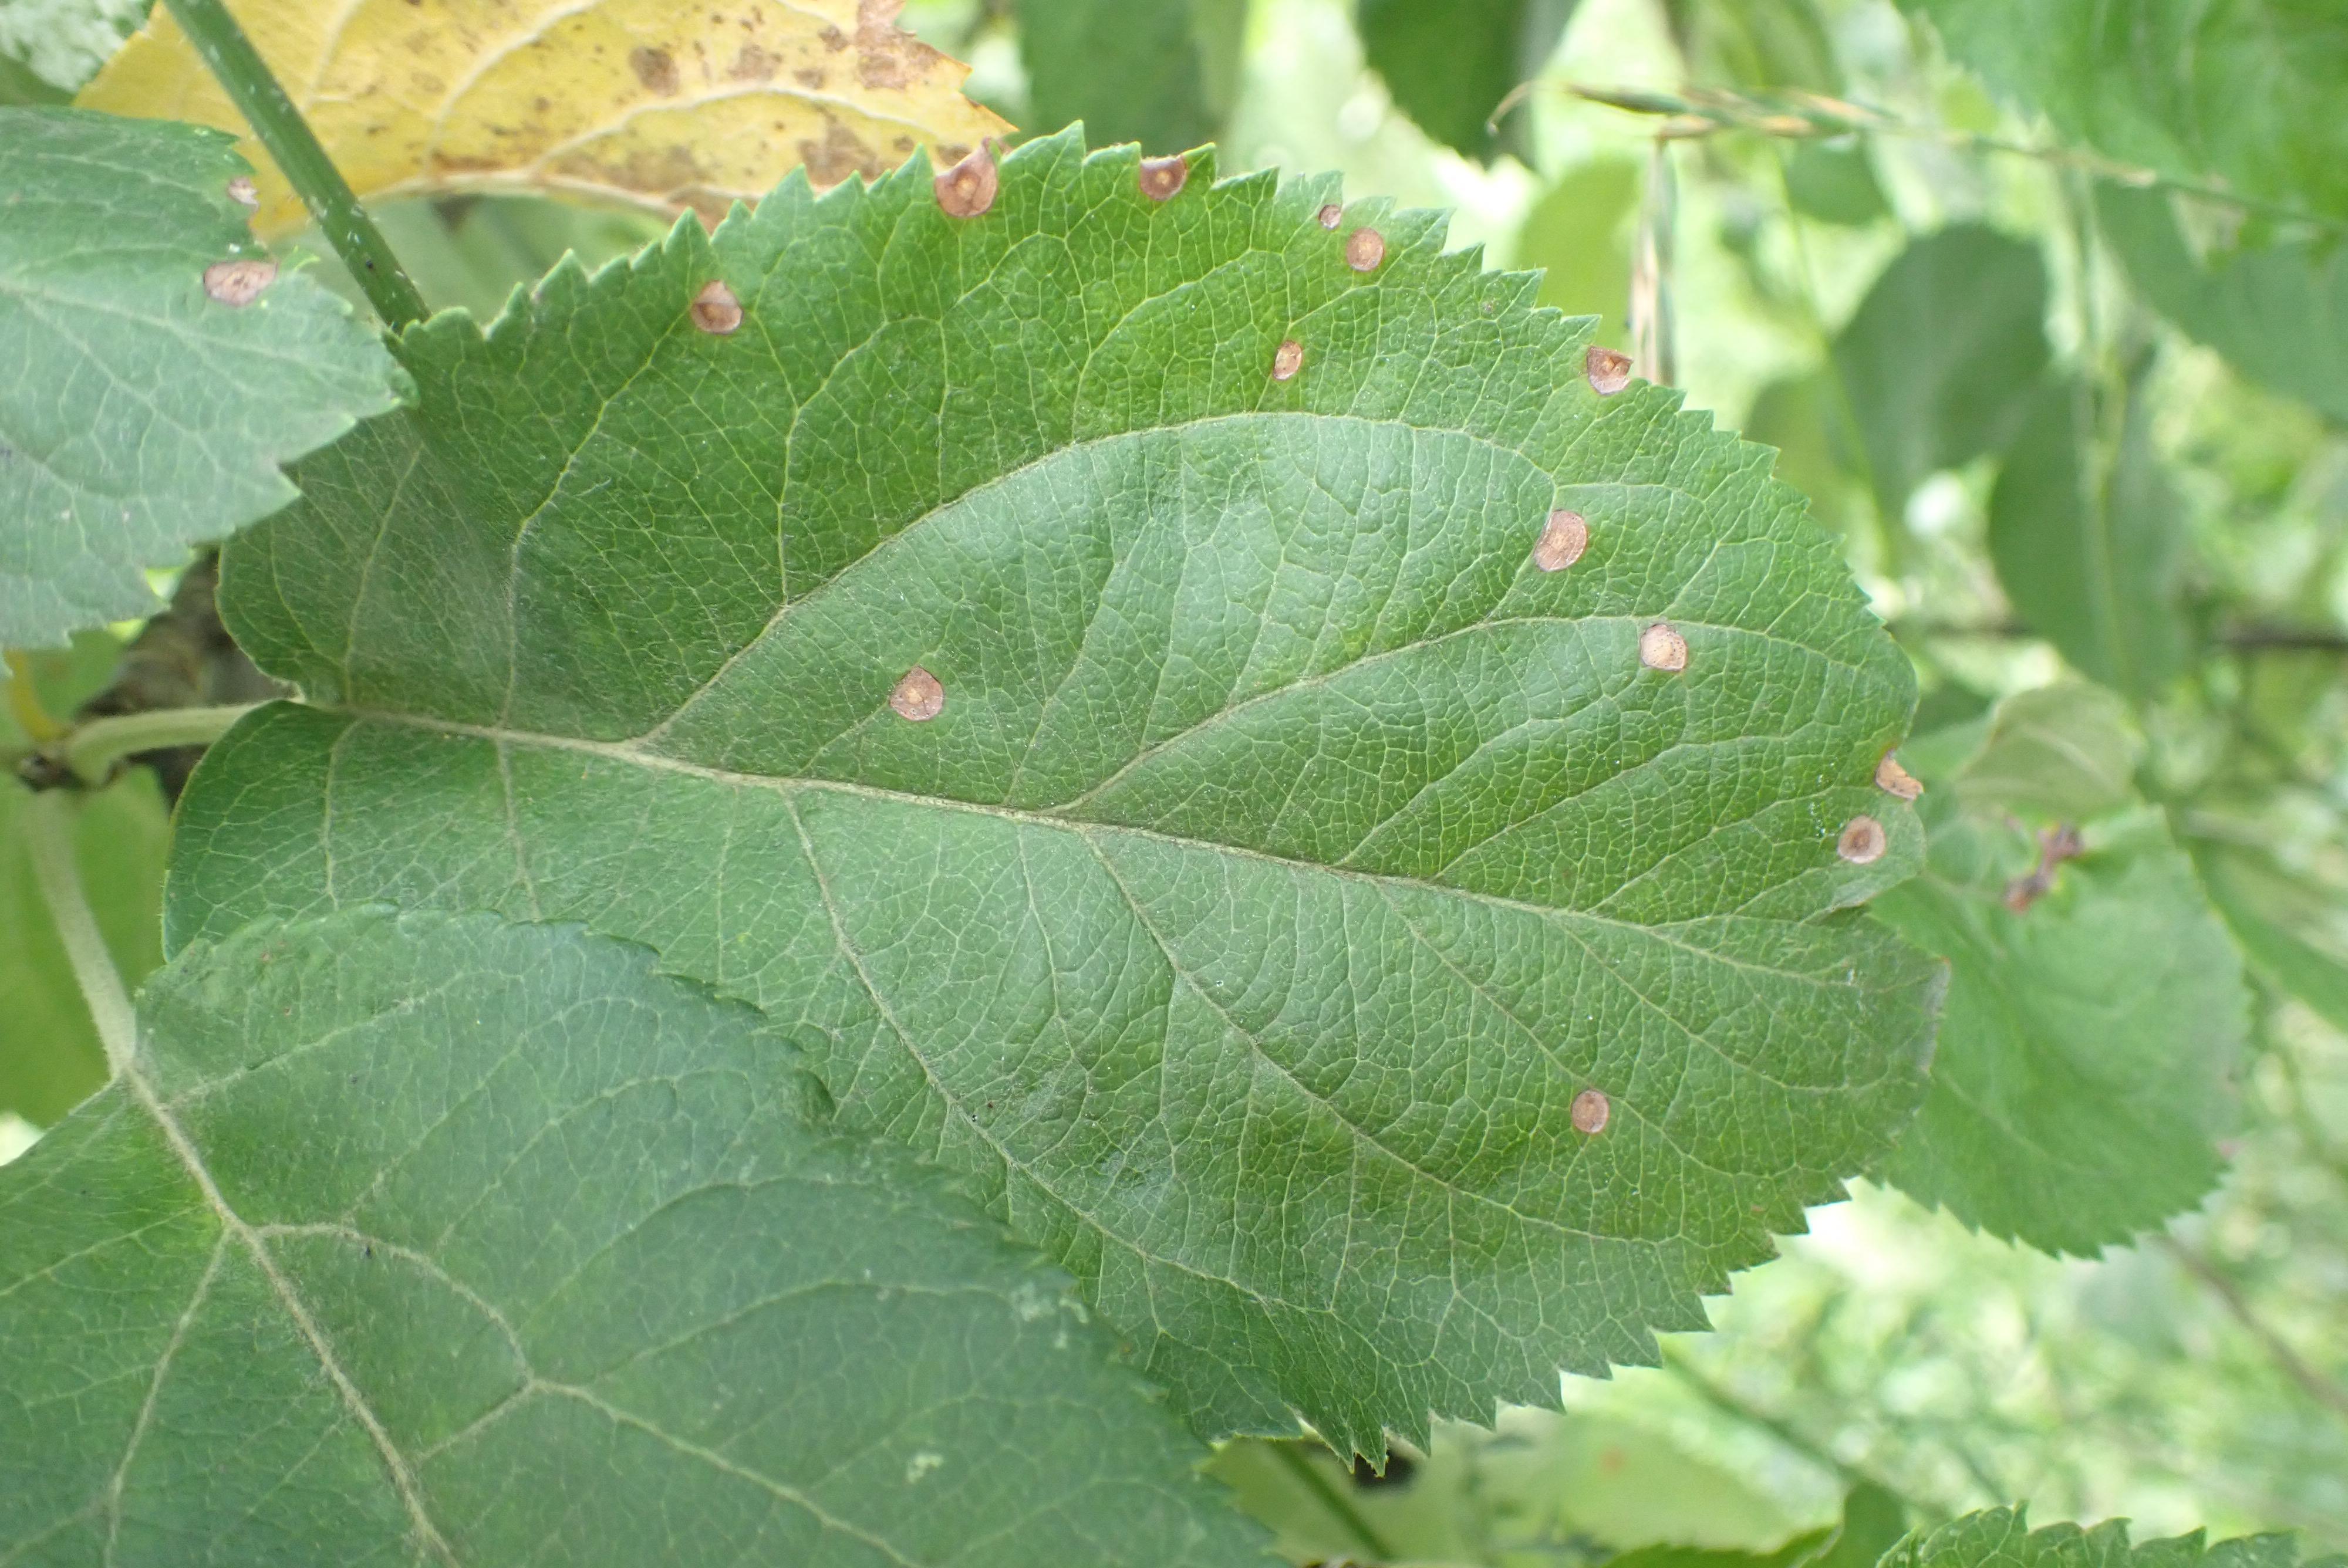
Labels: frog_eye_leaf_spot